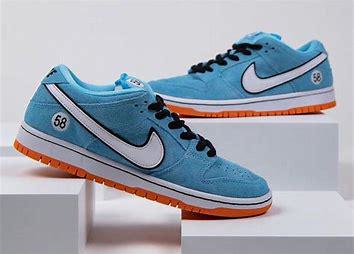
Brand: Nike
Model: SB Dunk